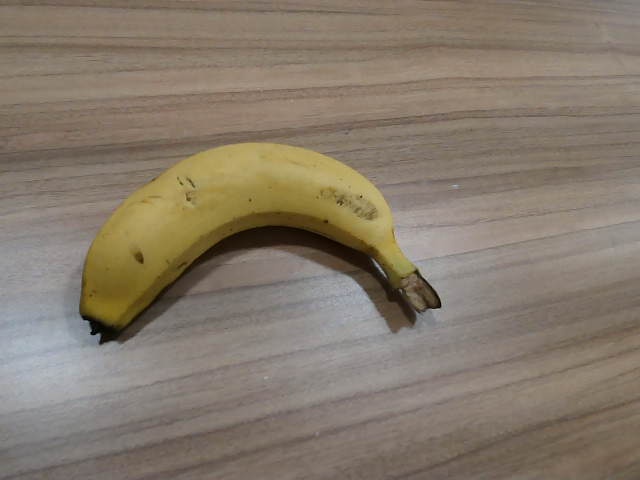
Label: Ripe_Banana